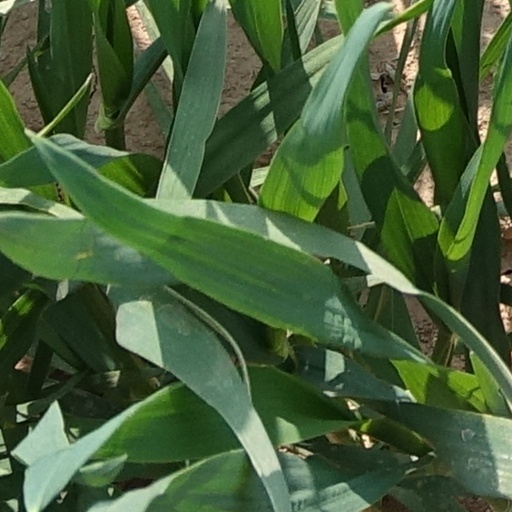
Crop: wheat